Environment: real
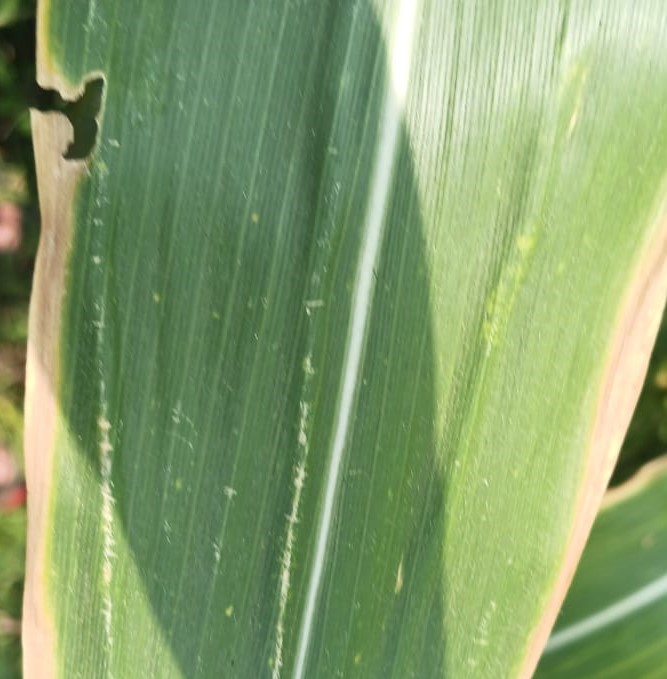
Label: potassium_deficiency